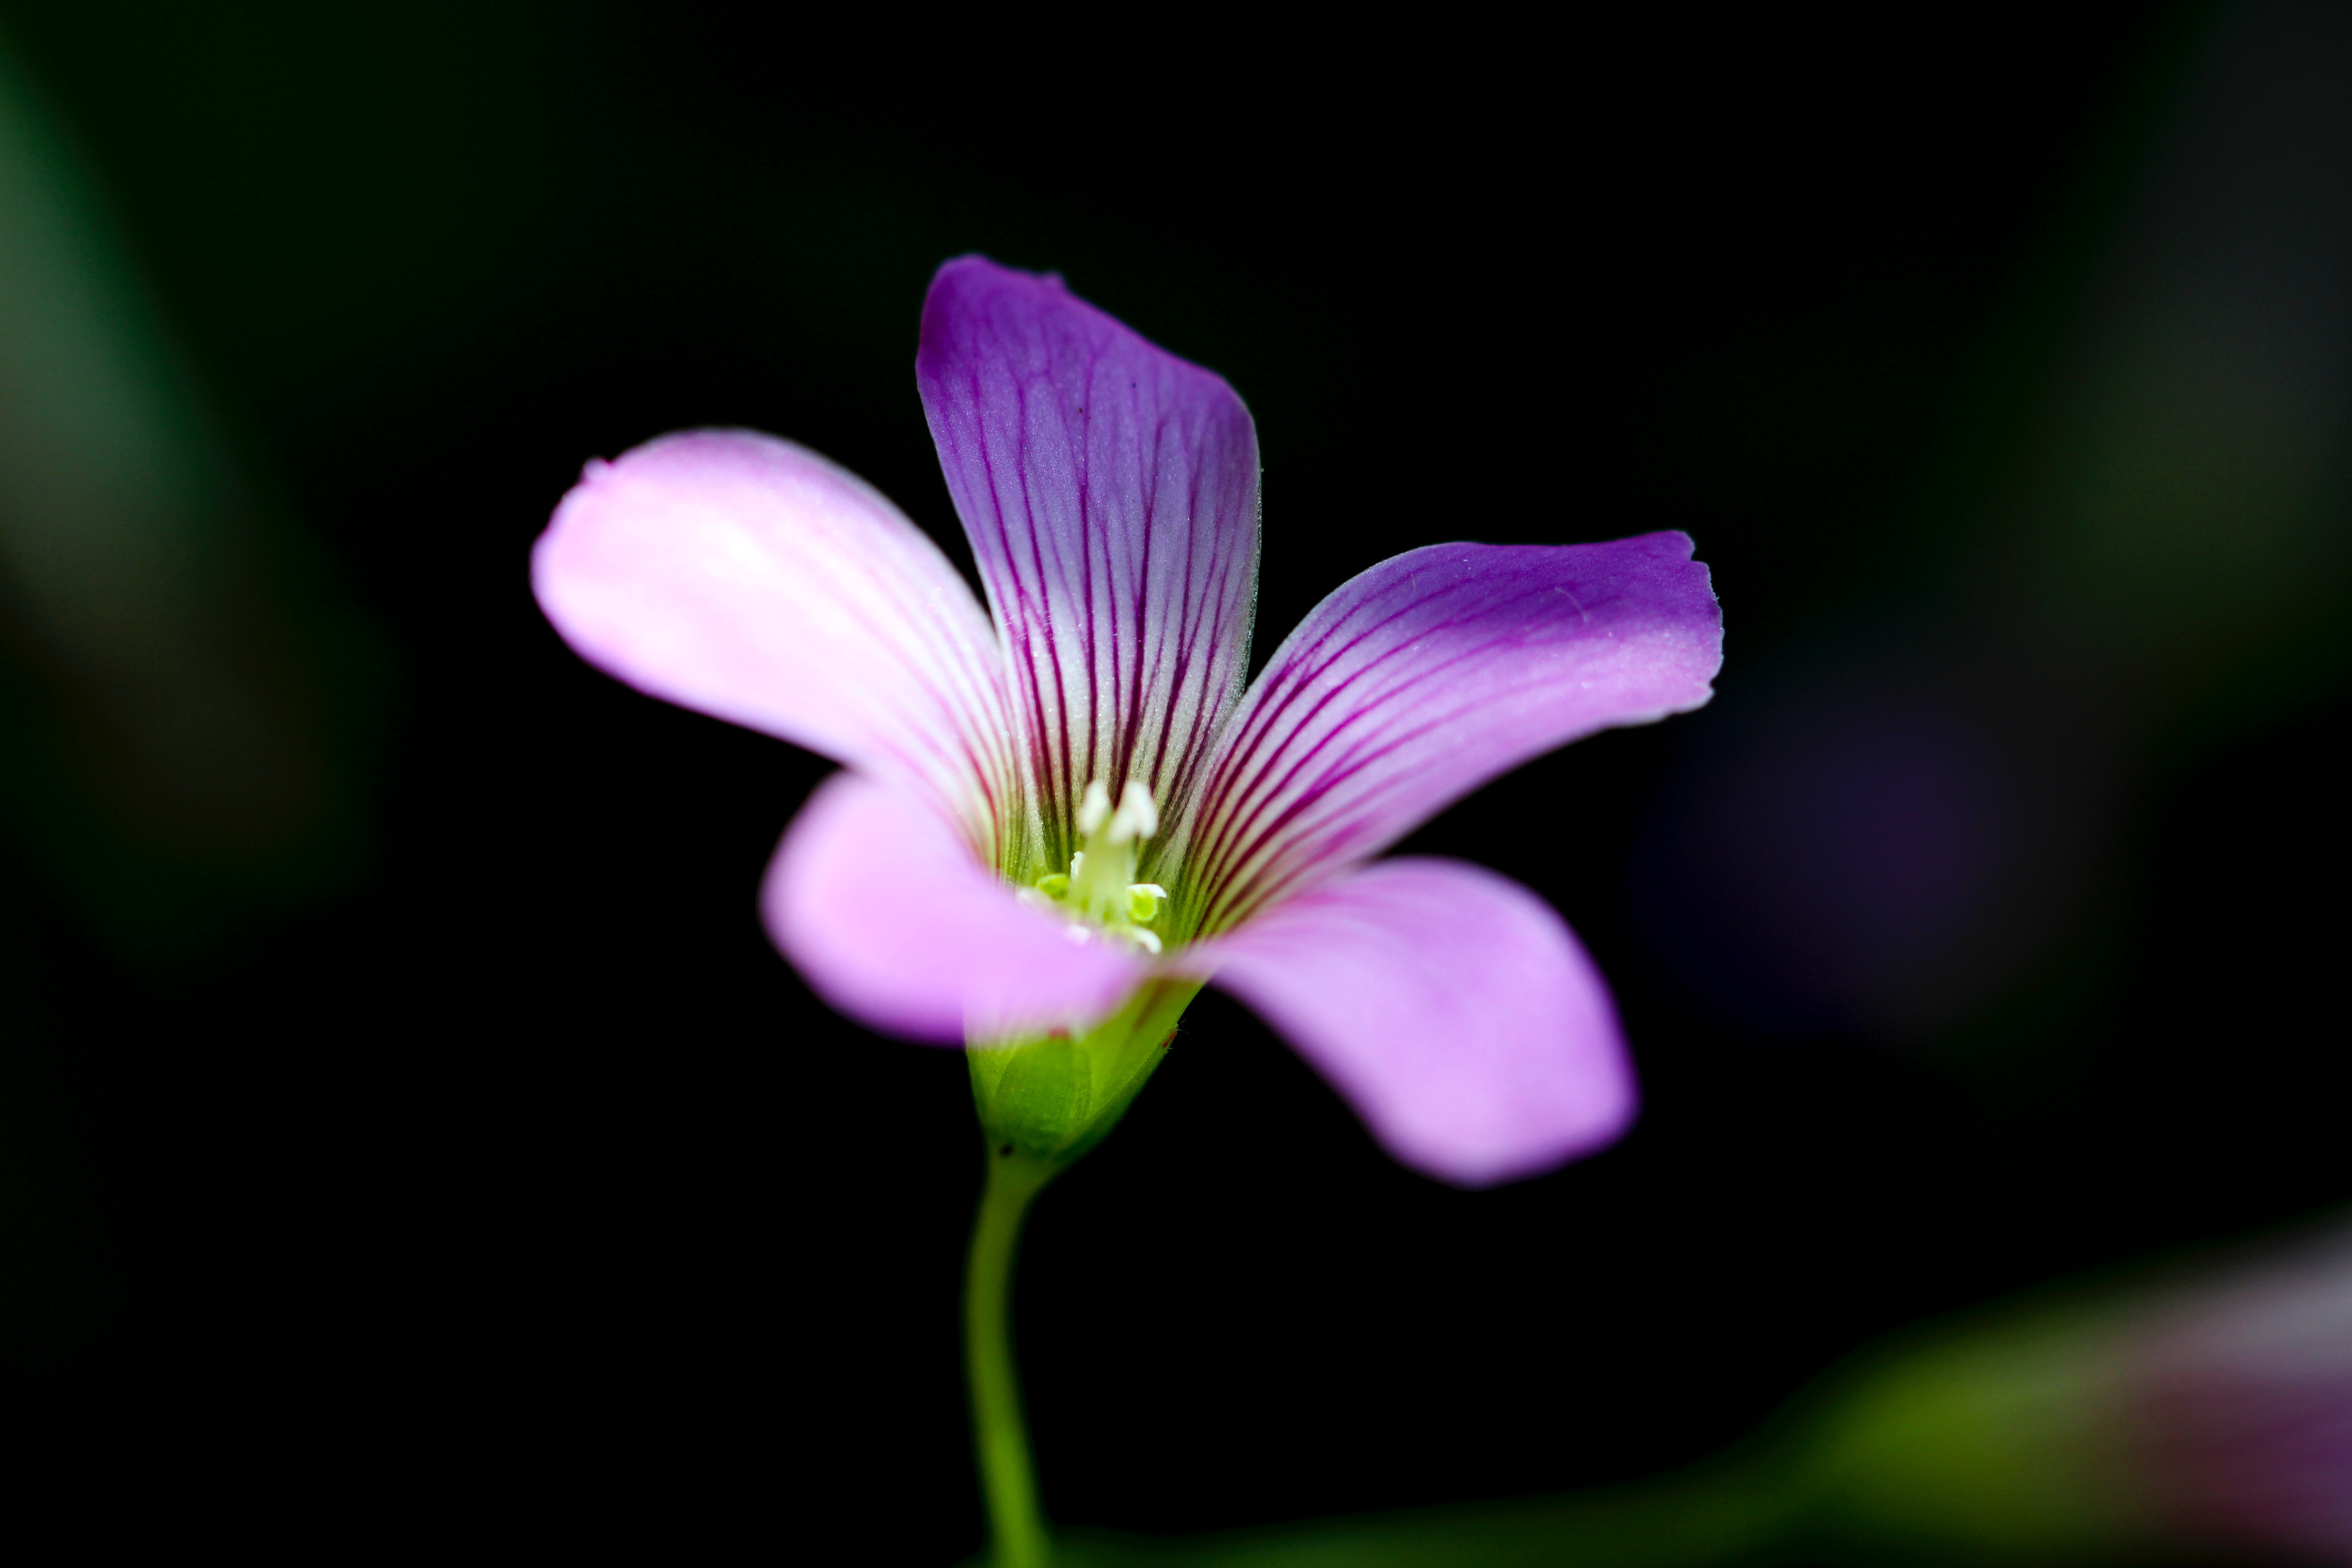
flower, flowering plant, petal, Violet woodsorrel, plant, close up, violet, purple, macro photography, creeping wood sorrel, wood sorrel family, wild cranesbill, photography, plant stem, wildflower, geraniaceae, violet family, geranium, melastome family